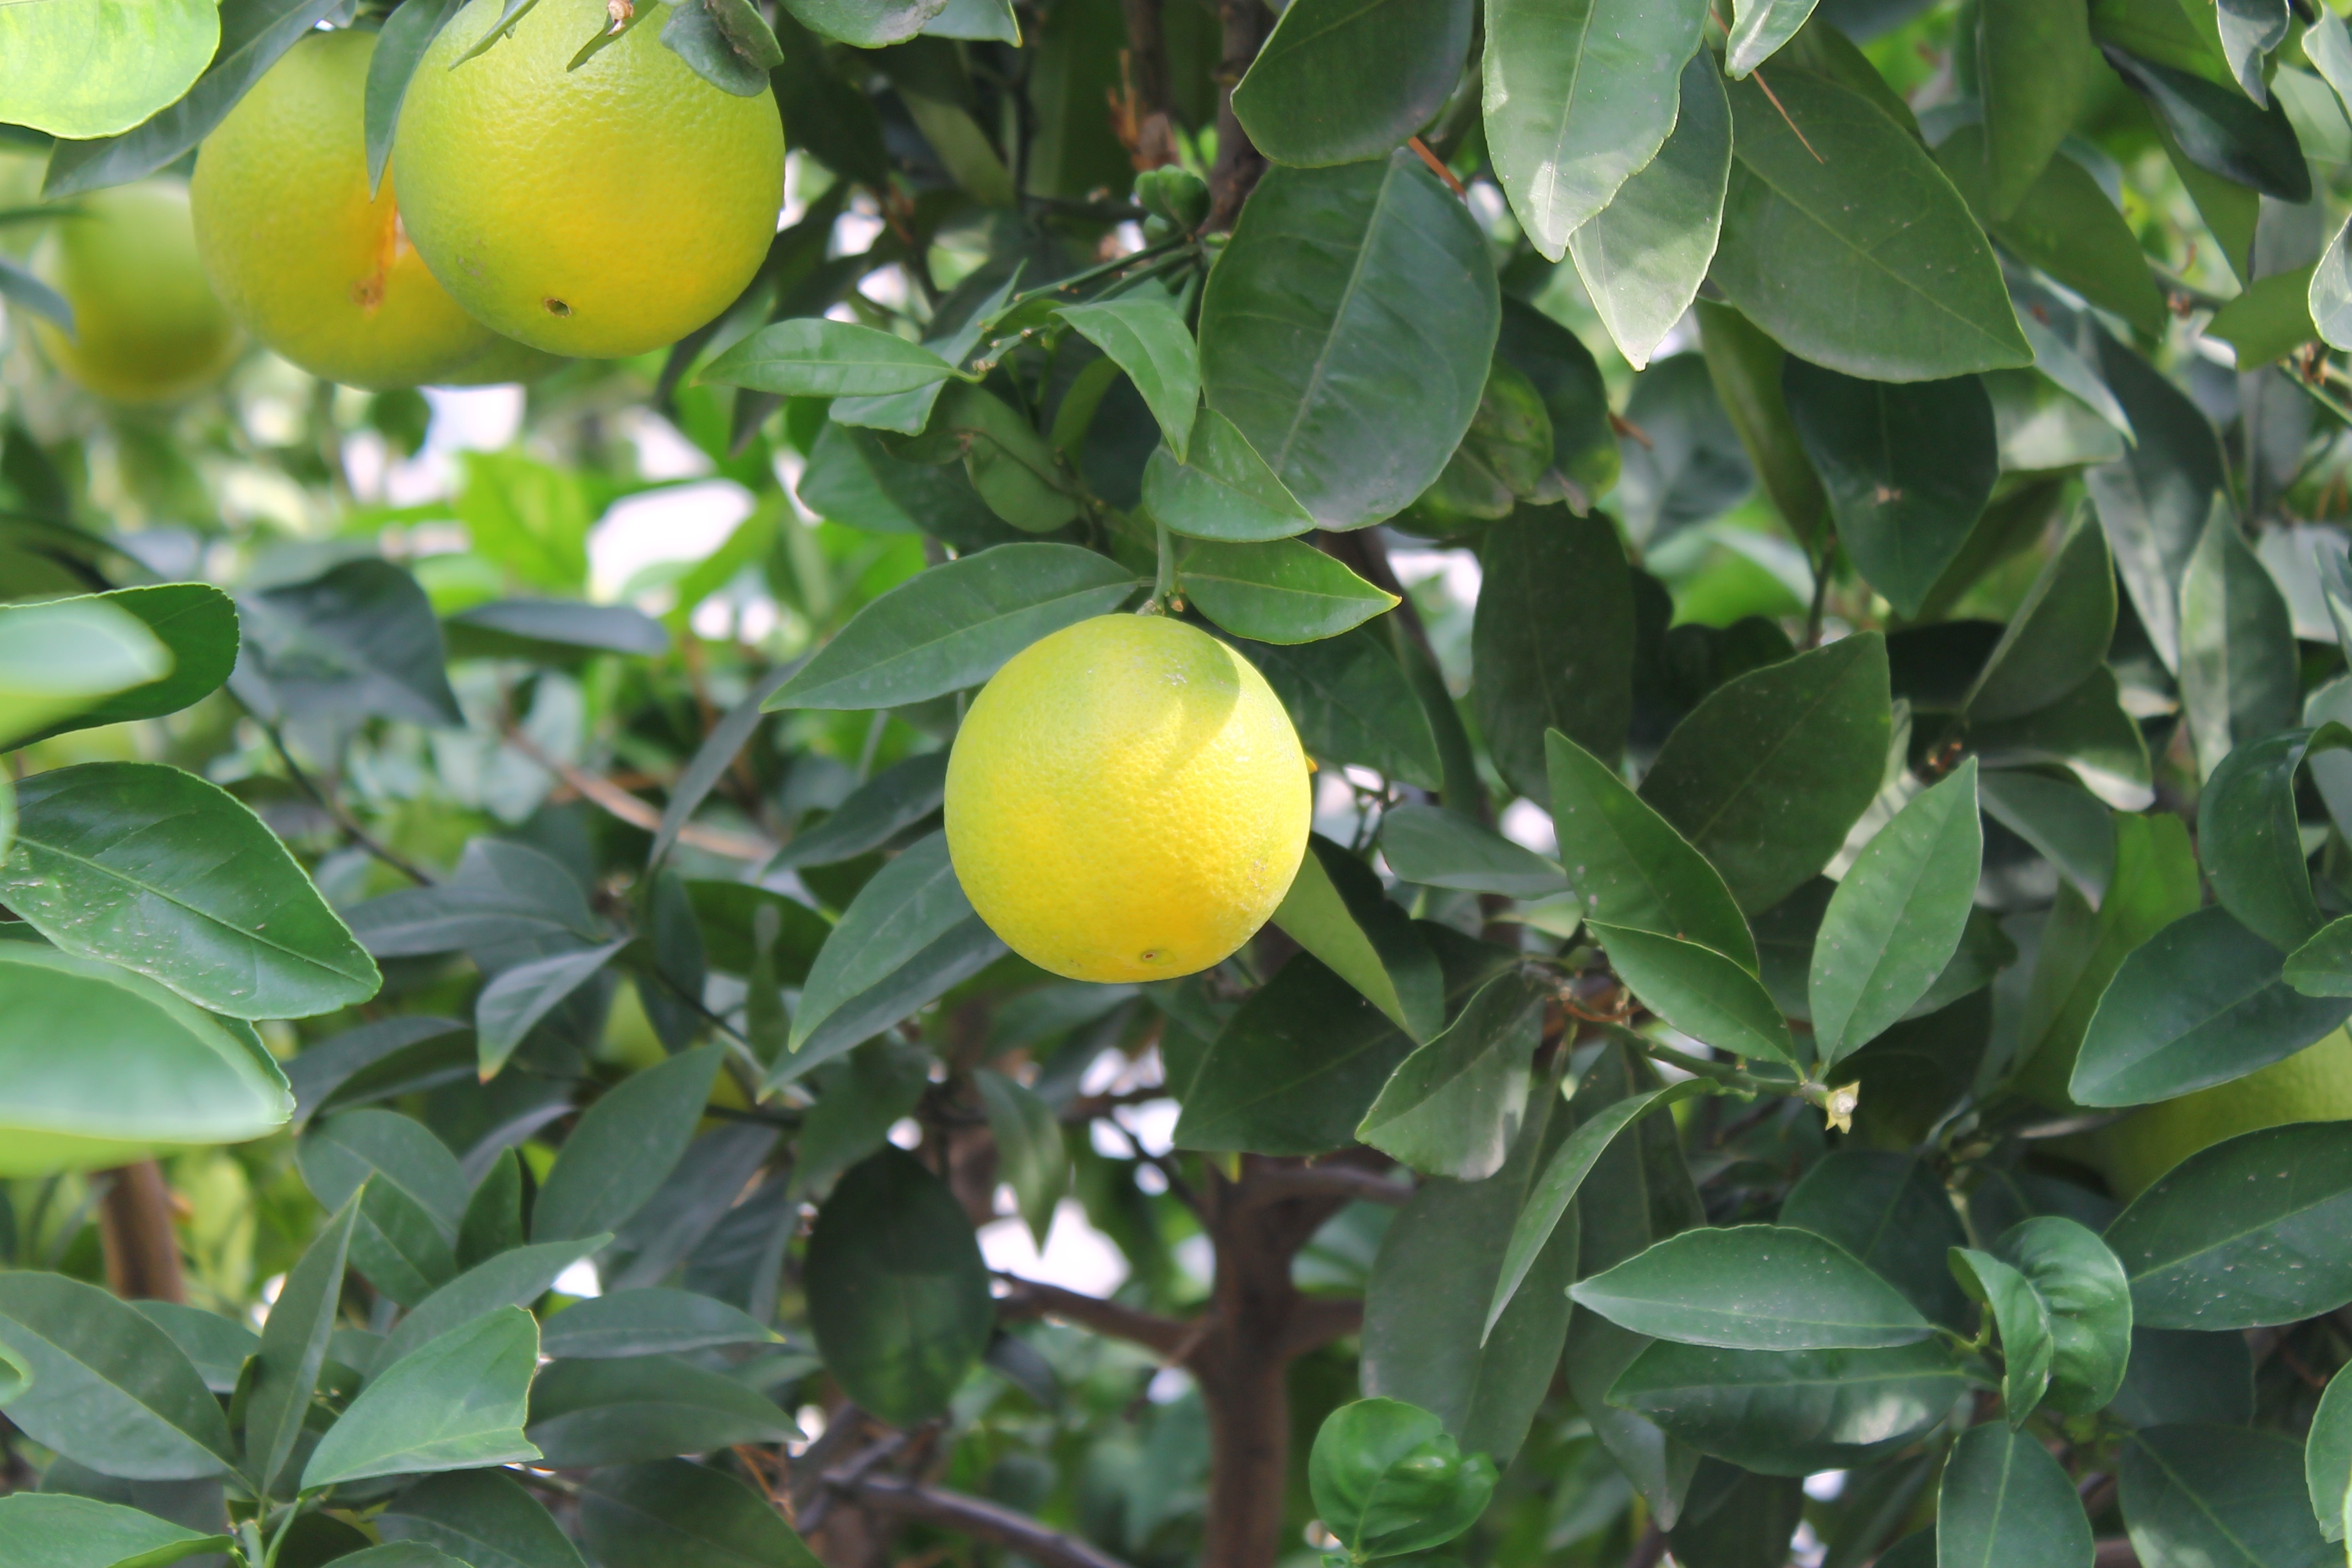
tree, branch, plant, fruit, flower, ripe, foliage, orange, food, green, produce, evergreen, citron, citrus, flowering plant, bitter orange, land plant, key lime, yuzu, calamondin